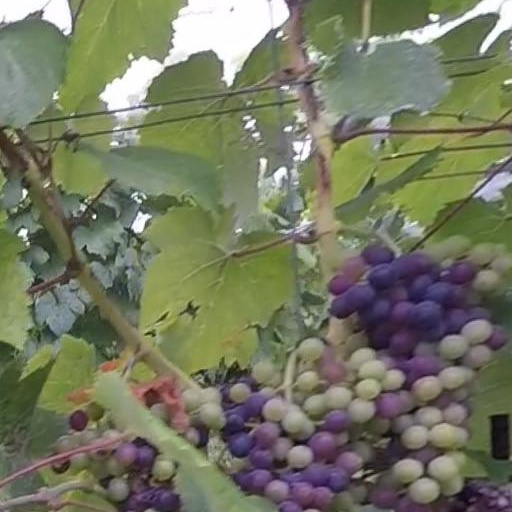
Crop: grape